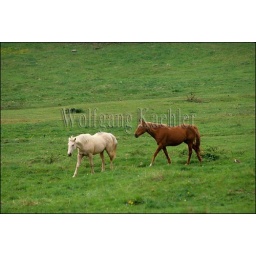
Usa, washington, san juan island, horses in pasture